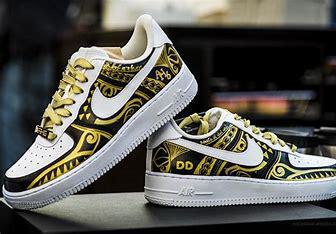
Brand: Nike
Model: Force 1